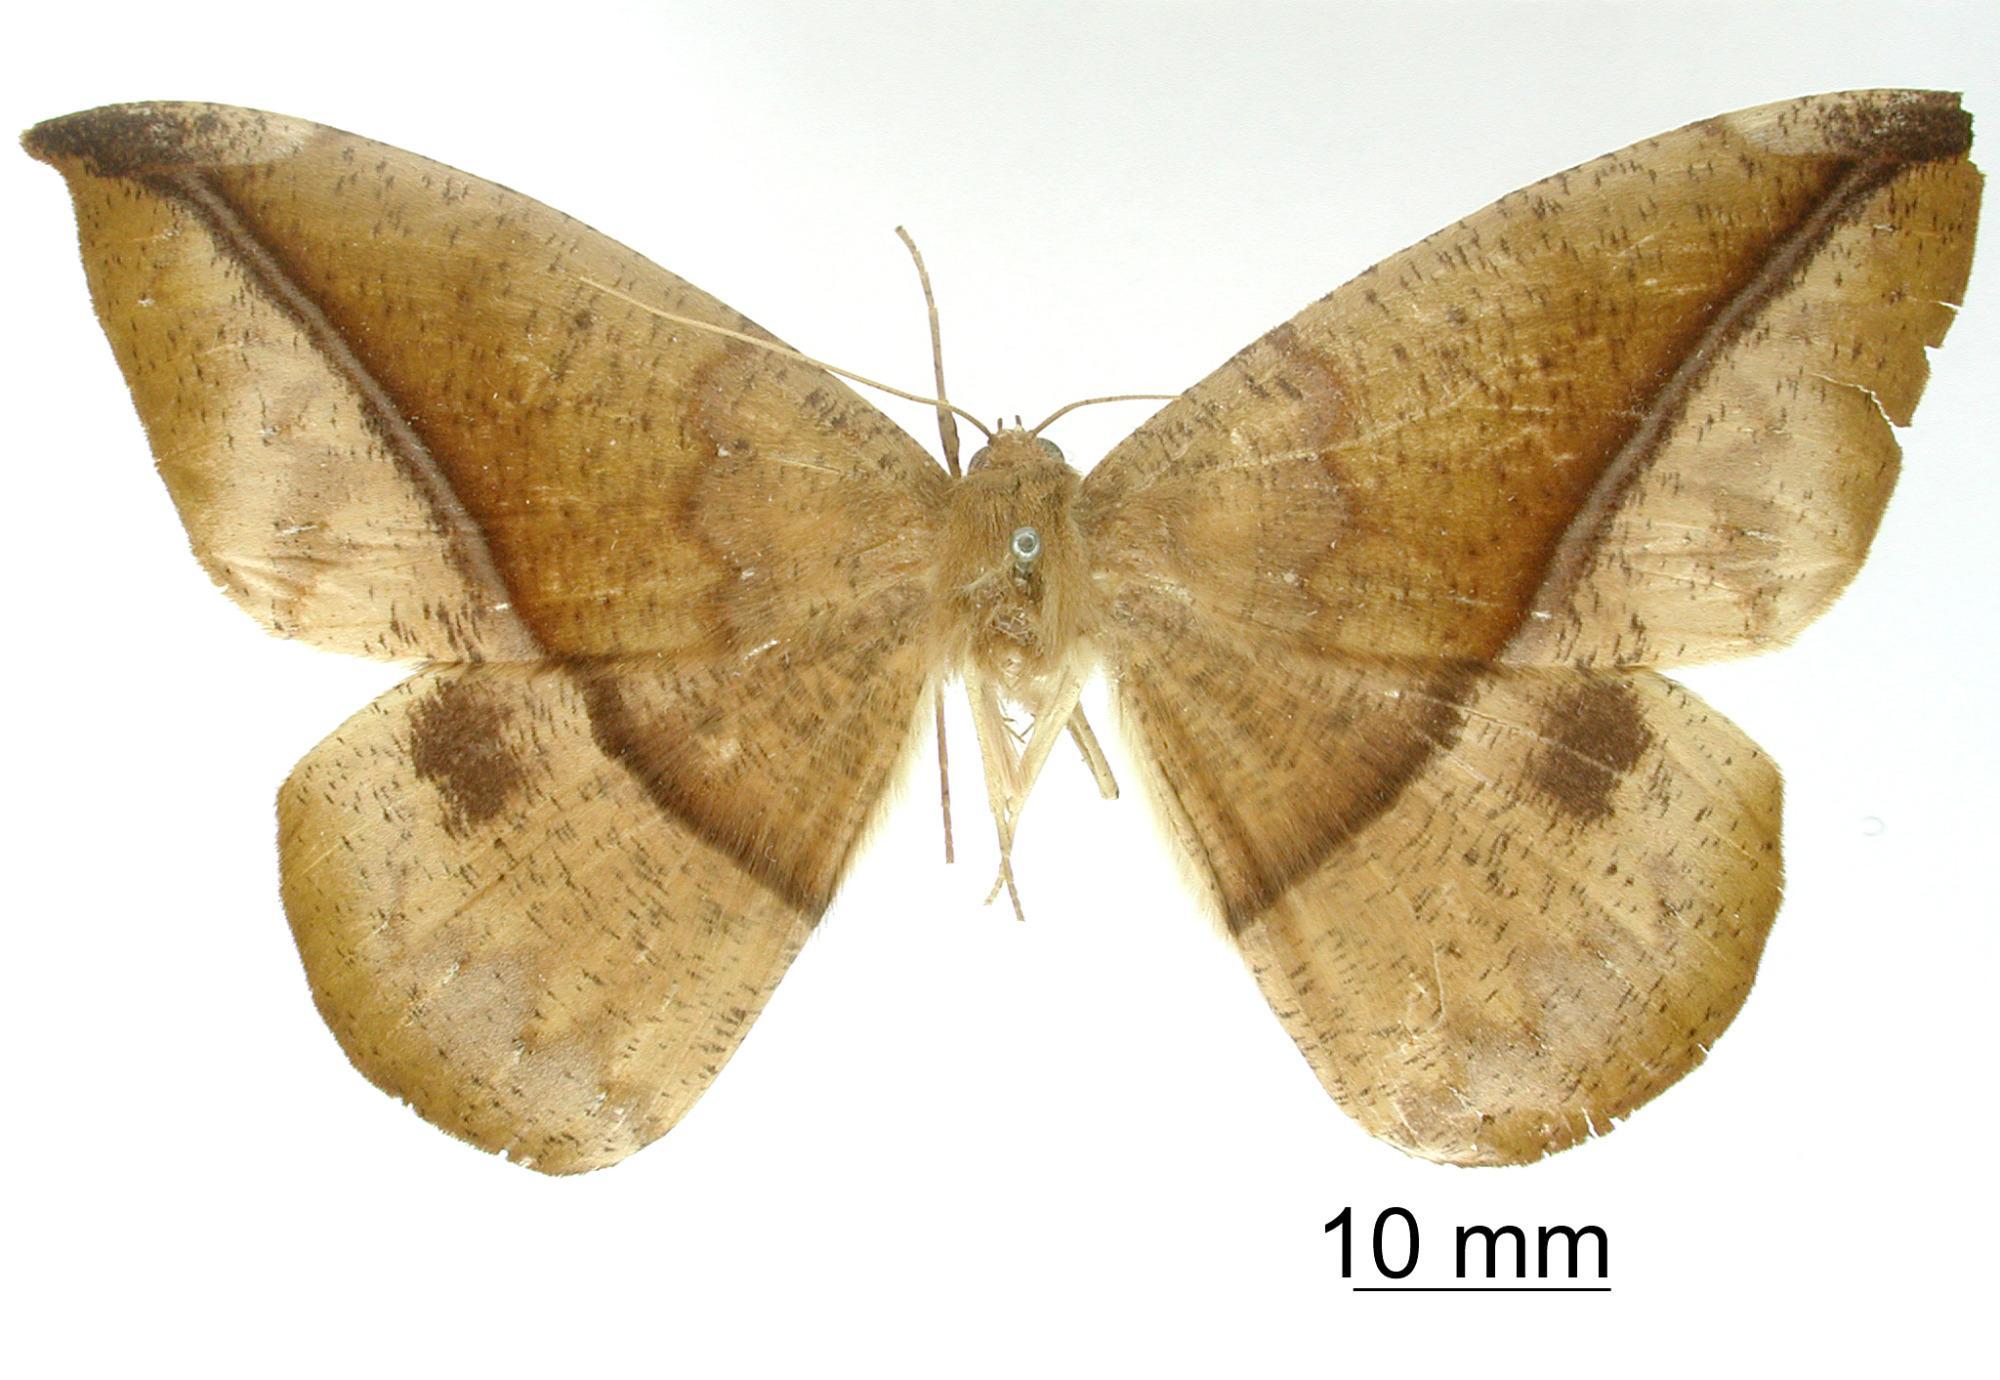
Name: Microgonia bilinea
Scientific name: Microgonia bilinea Schaus, 1911
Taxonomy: Animalia, Arthropoda, Insecta, Lepidoptera, Geometridae, Ennominae
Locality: Juan Vinas, Costa Rica, Costa Rica